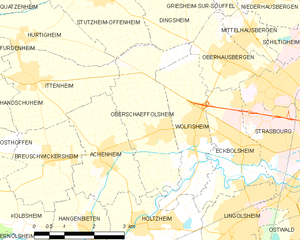
Carte des communes françaises